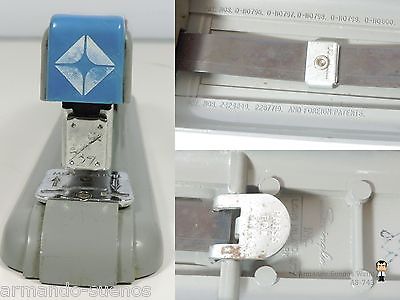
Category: stapler